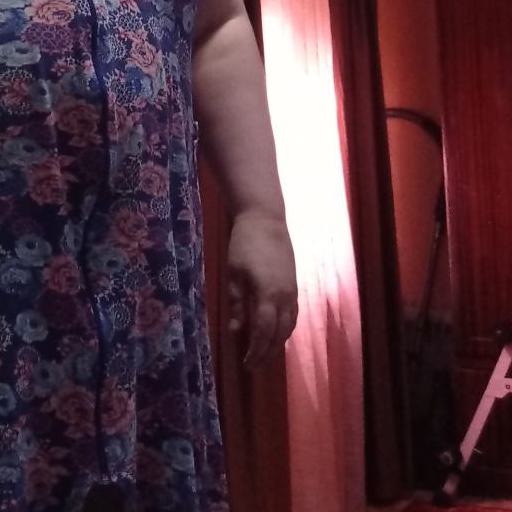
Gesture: no_gesture